Lin Dan

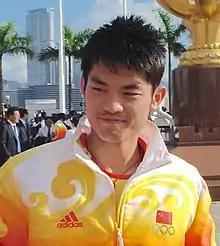
Lin at Golden Bauhinia Square, Hong Kong, 2008

Lin started the season with a defeat in the final of the Korea Open to Lee Hyun-il. It was a match filled with controversy as Lin had a scuffle with South Korea's coach Li Mao after a line call dispute. Lin refused to apologise and received no punishment from Badminton World Federation (BWF) after its probe of the altercation. In March, he suffered another defeat to his compatriot Chen Jin in the final of the All England Open, which was followed by press accusations that Lin "gave" the match to Chen in order to increase Chen's ranking points for Olympic qualification (which placed stringent limits on the number of participants from any one country). In the following week, Lin won his first Swiss Open. At the Asian Championships, Lin was again accused of helping his compatriot when his loss to Chen Jin in the semi-finals ensured Chen's qualification for the Olympic Games.